Model 60 stacking stool

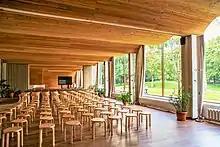
Aalto's Vyborg Library with stools

In 2017 streetwear brand Supreme released a limited edition version of the stool featuring a checkerboard pattern and red logo on the seat.